Swedish Army Quartermaster Corps

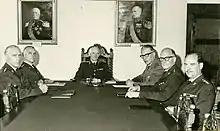
Quartermaster-General Hilding Kring at the last plenary session of the Royal Swedish Army Supply Administration in June 1963.

The Quartermaster-General of the Swedish Army was commanding officer of the Swedish Army Quartermaster Corps and head of the Royal Swedish Army Materiel Administration's Quartermaster Department. He was also Inspector of the Quartermaster Service Troops ("Intendenturtrupperna", Int) and regarding the training of these troops, he had similar duties as other branch inspectors. In his capacity as head of the Swedish Army Quartermaster Corps and Inspector of the Quartermaster Service Troops, he was assisted most closely by personnel of the Quartermaster Staff ("Intendenturstaben").